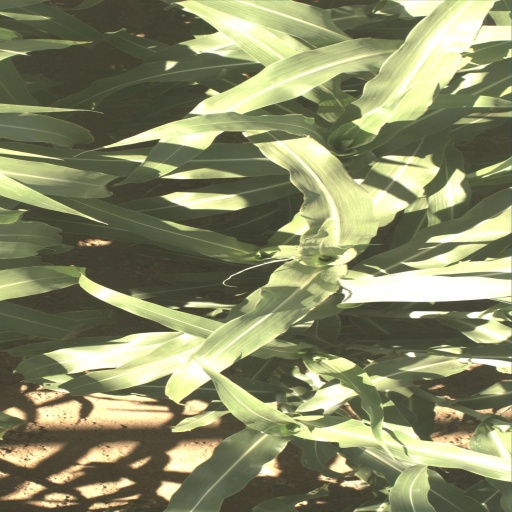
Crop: sorghum